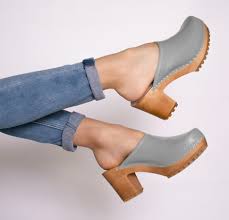
Label: Clog